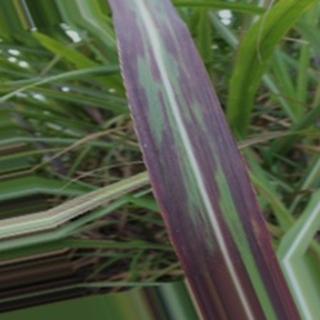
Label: sugarcane_bacterial_blight